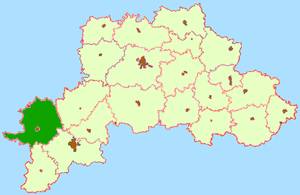
Le raïon d'Assipovitchy ou raïon d'Ossipovitchi est une subdivision de la voblast de Moguilev, en Biélorussie. Son centre administratif est la ville d'Assipovitchy.